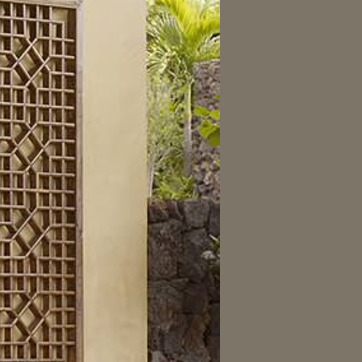
Material: foliage